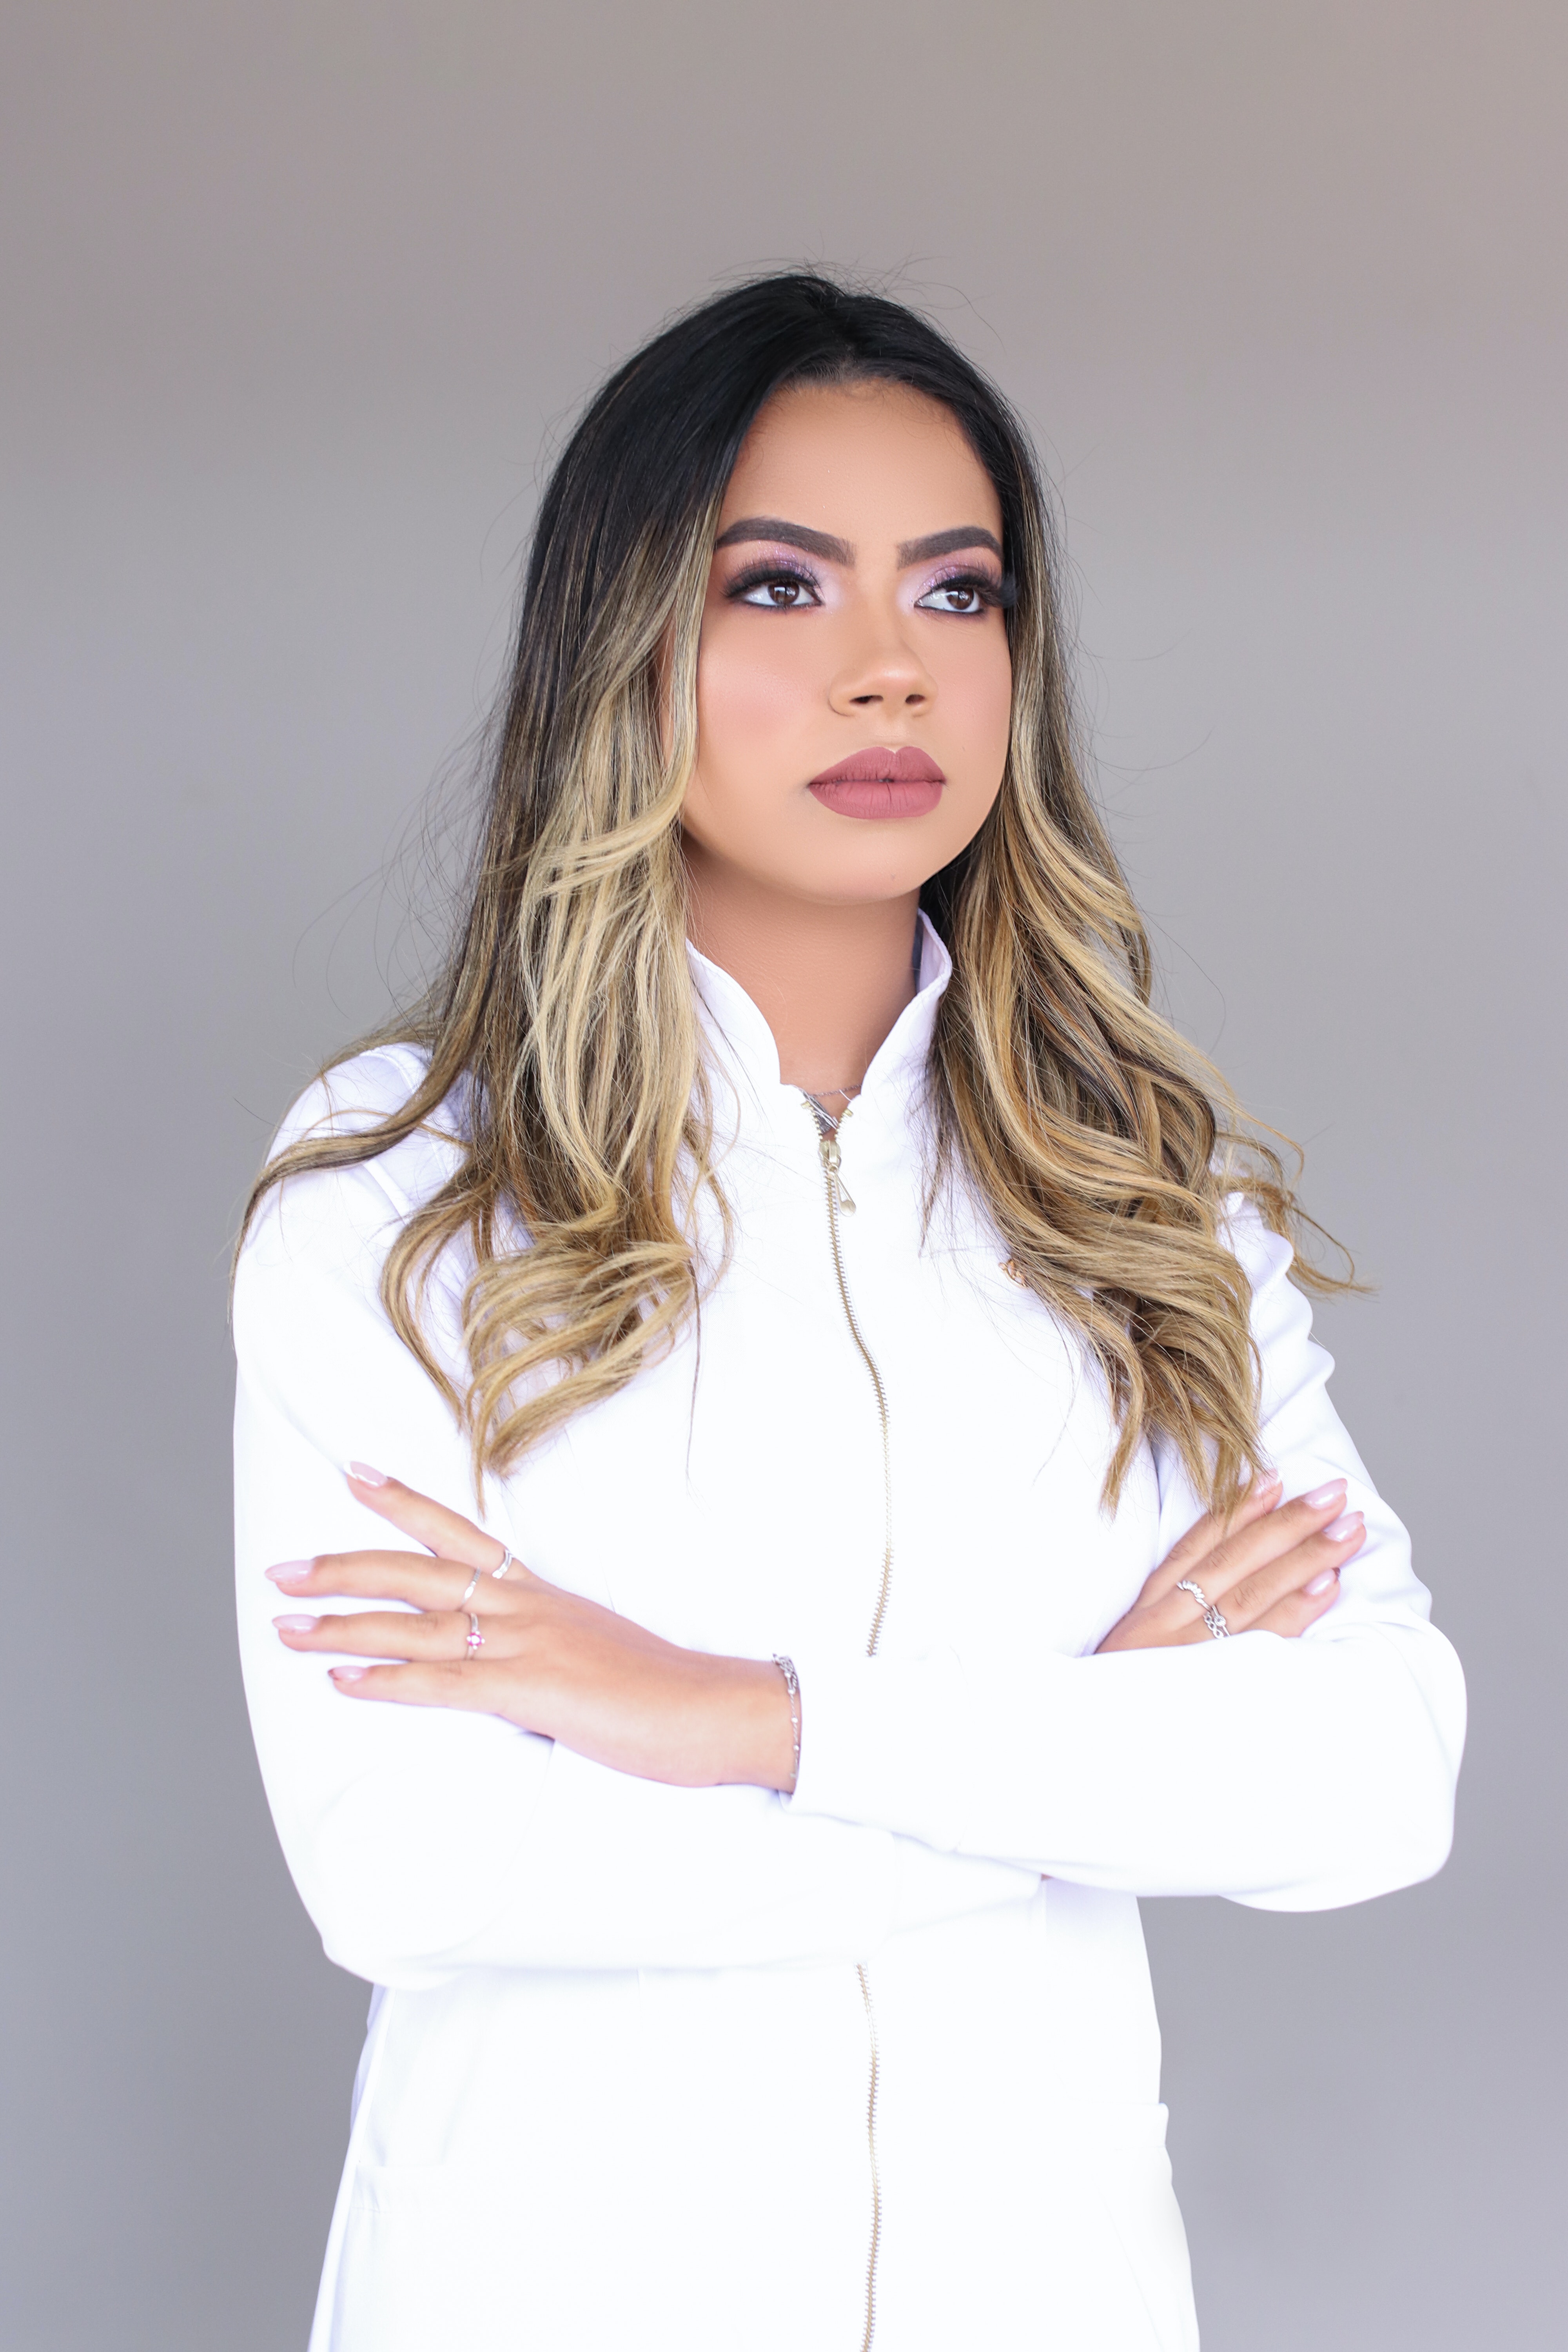
woman, joint, lip, outerwear, shoulder, neck, sleeve, gesture, collar, fashion design, fashion model, blazer, long hair, formal wear, electric blue, waist, event, blond, brown hair, thigh, uniform, peach, service, fashion accessory, sportswear, white coat, top, workwear, jersey, photo shoot, fur, hair coloring, magenta, knee, model